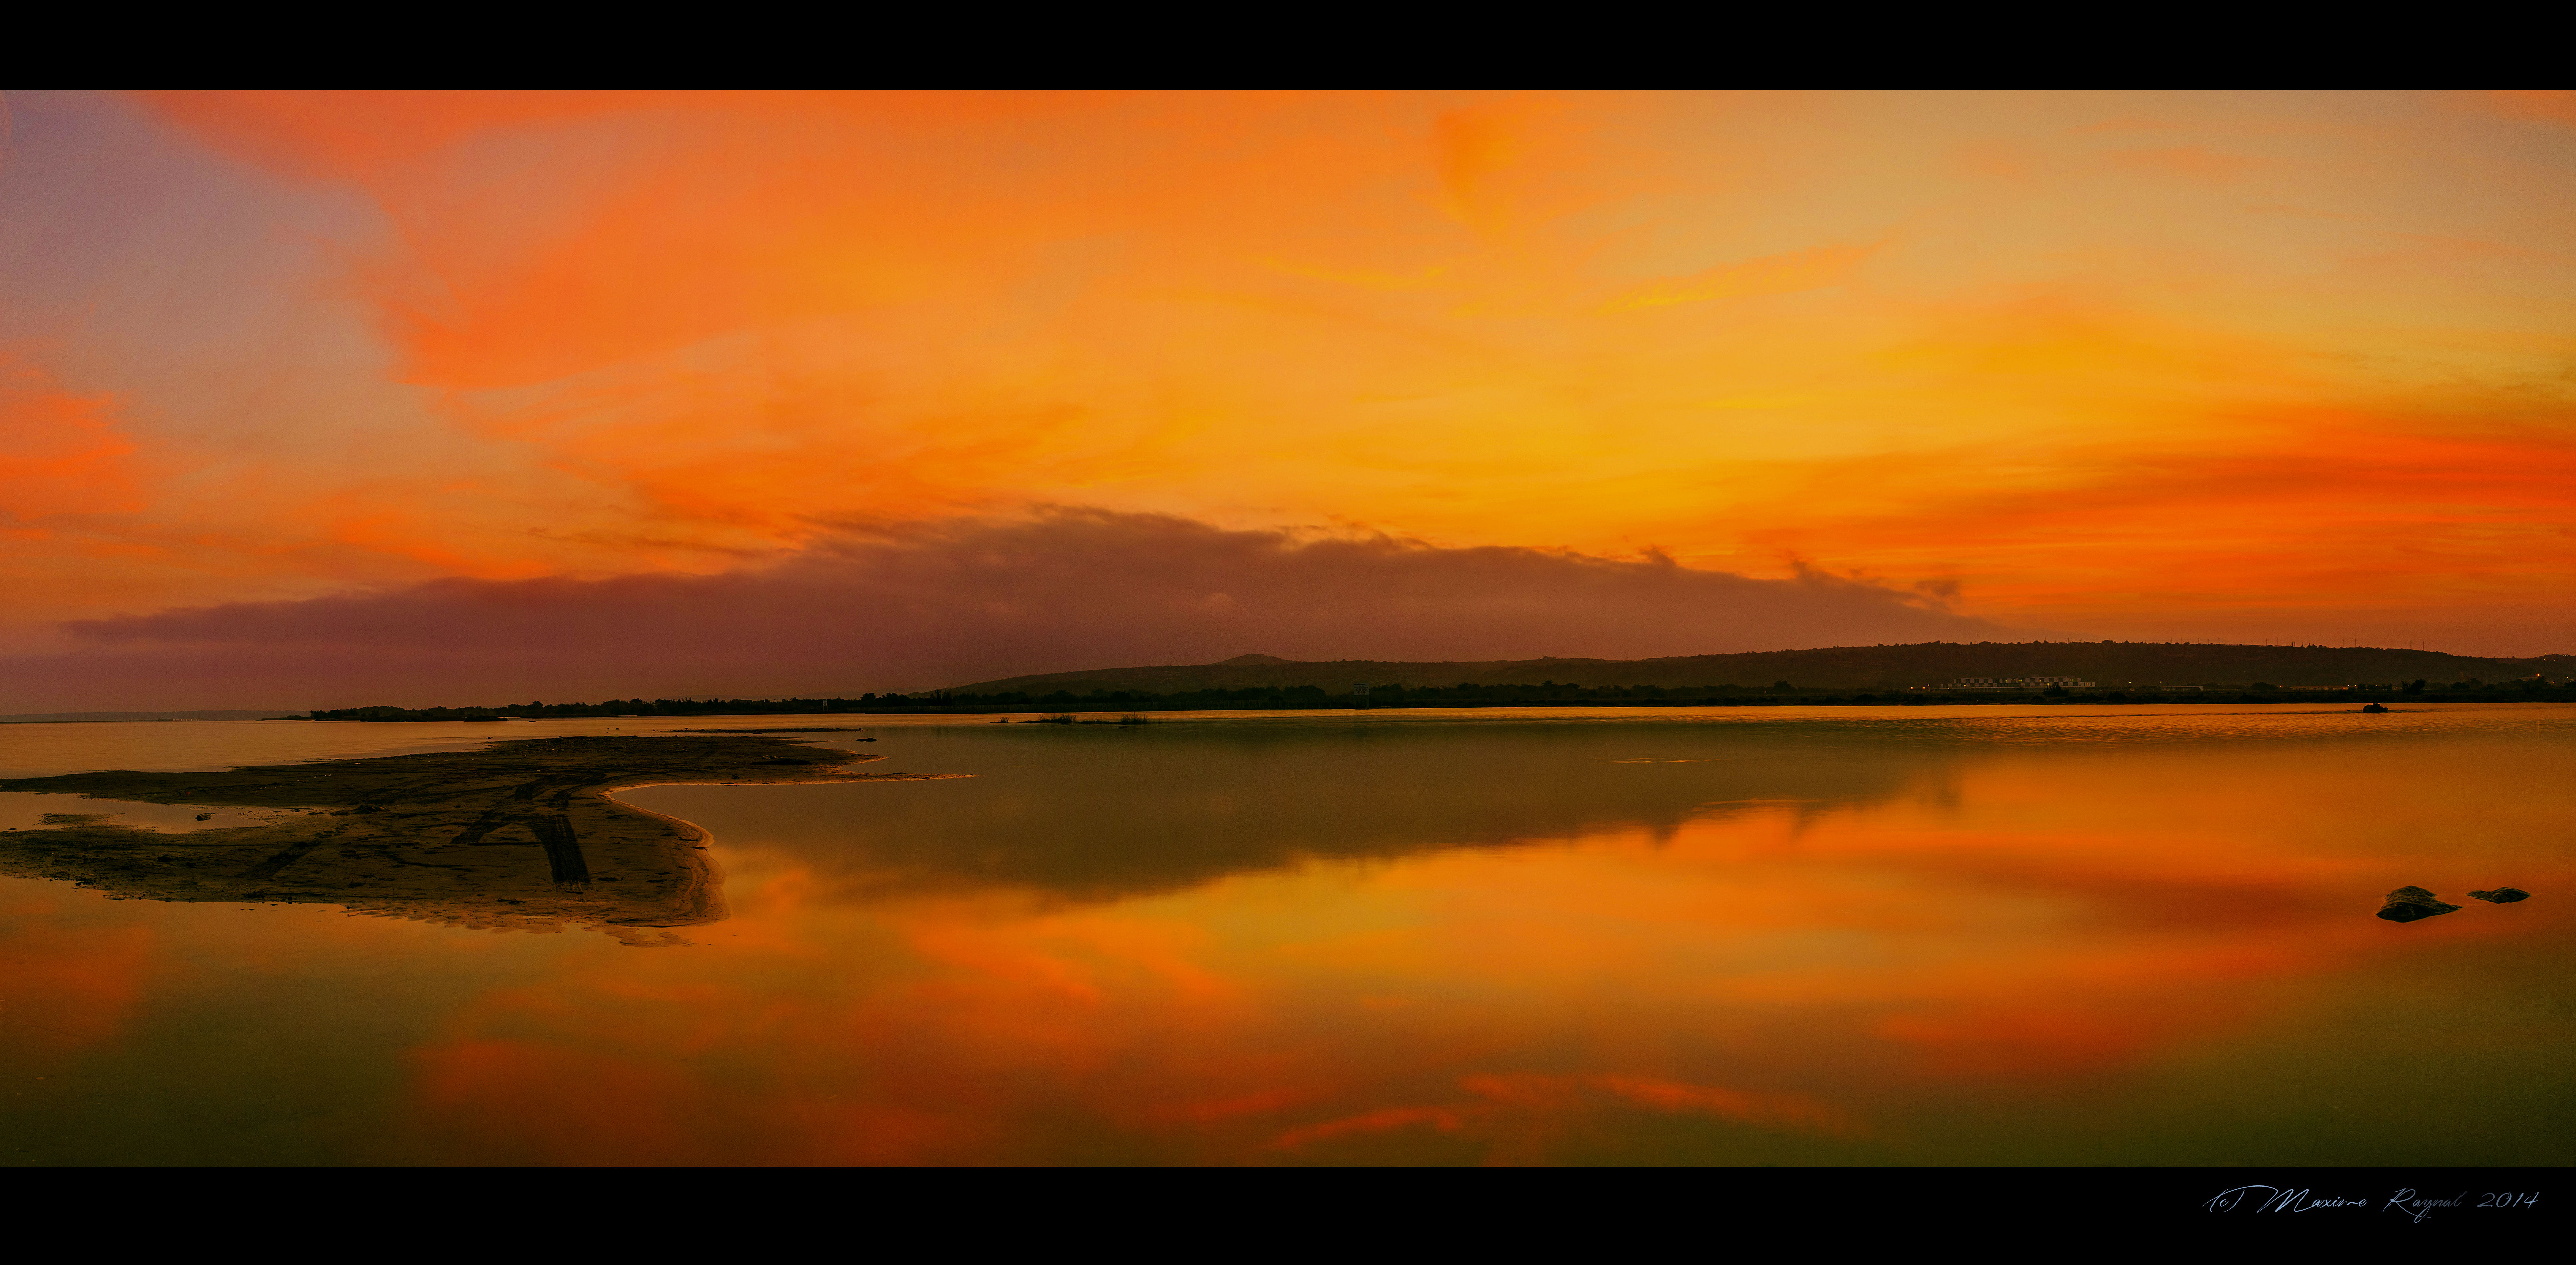
sea, horizon, cloud, sky, sunrise, sunset, morning, dawn, atmosphere, dusk, evening, reflection, cool image, i, loch, afterglow, atmospheric phenomenon, red sky at morning